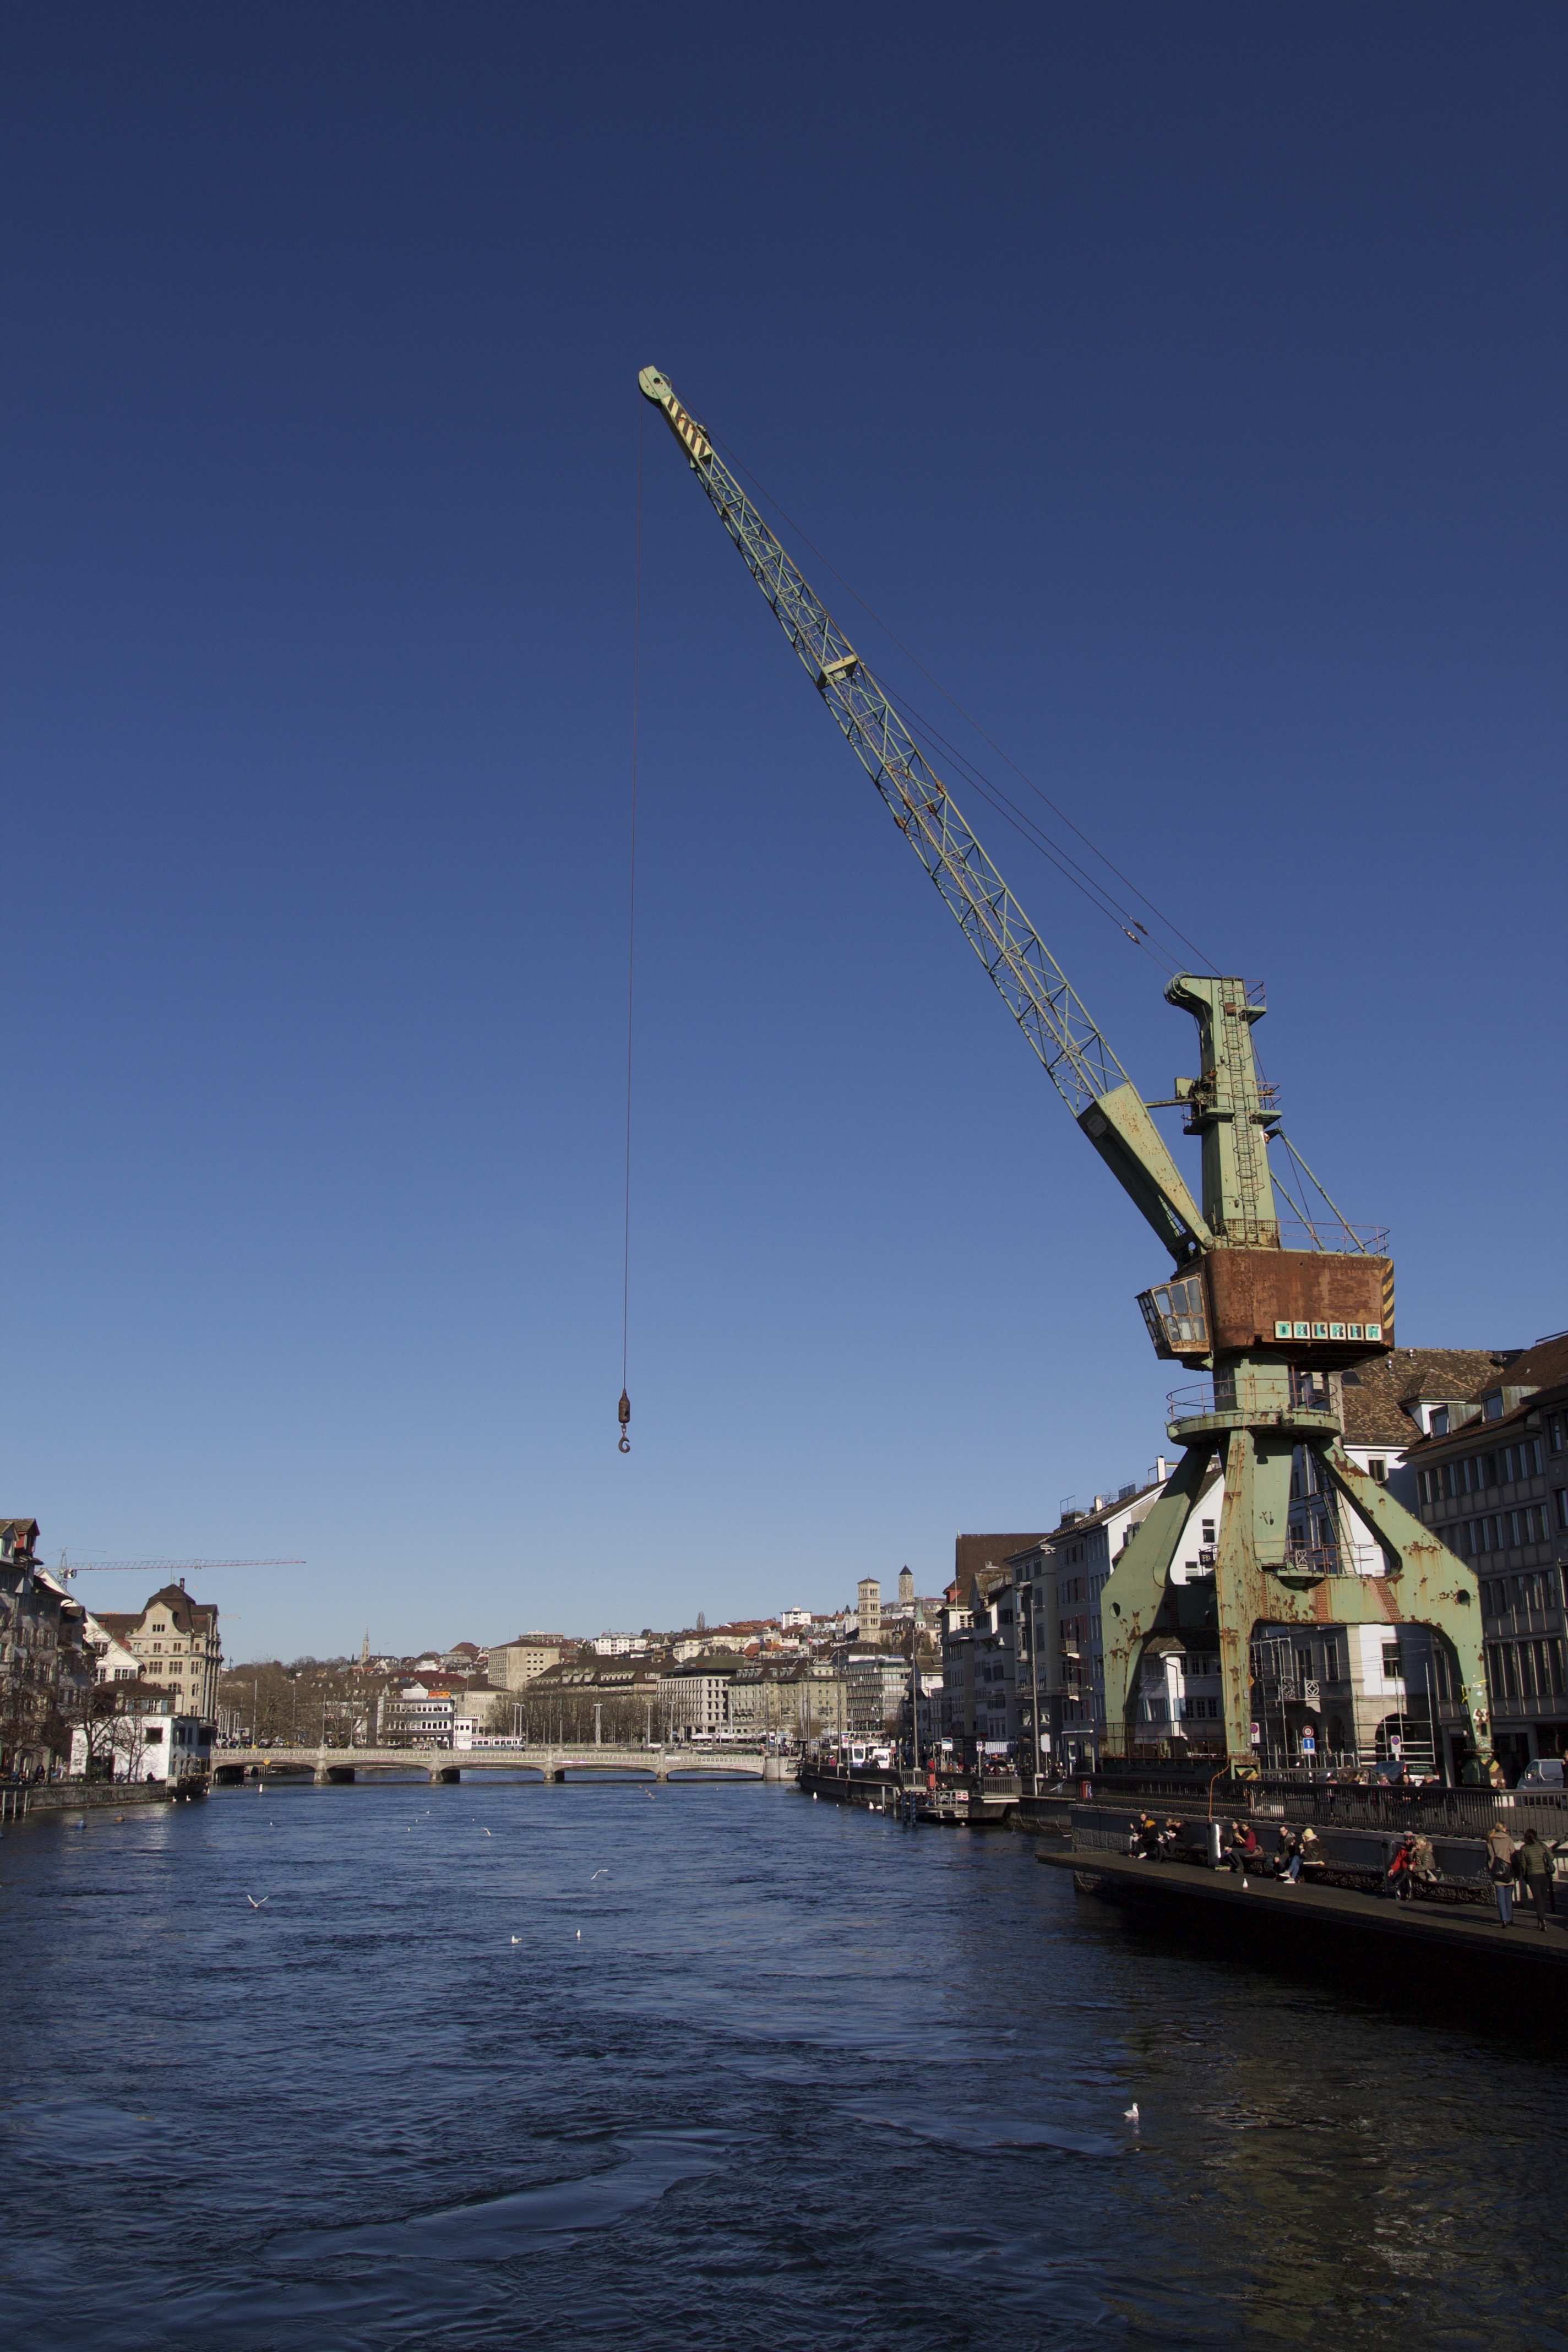
sea, water, dock, structure, lake, river, steel, transportation, construction, vehicle, mast, metal, harbor, port, historic, waterfront, waterway, cargo, switzerland, zurich, crane, logistics, construction equipment